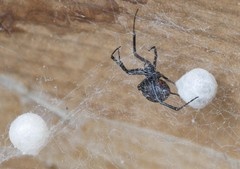
Species: Lactrodectus_hesperus